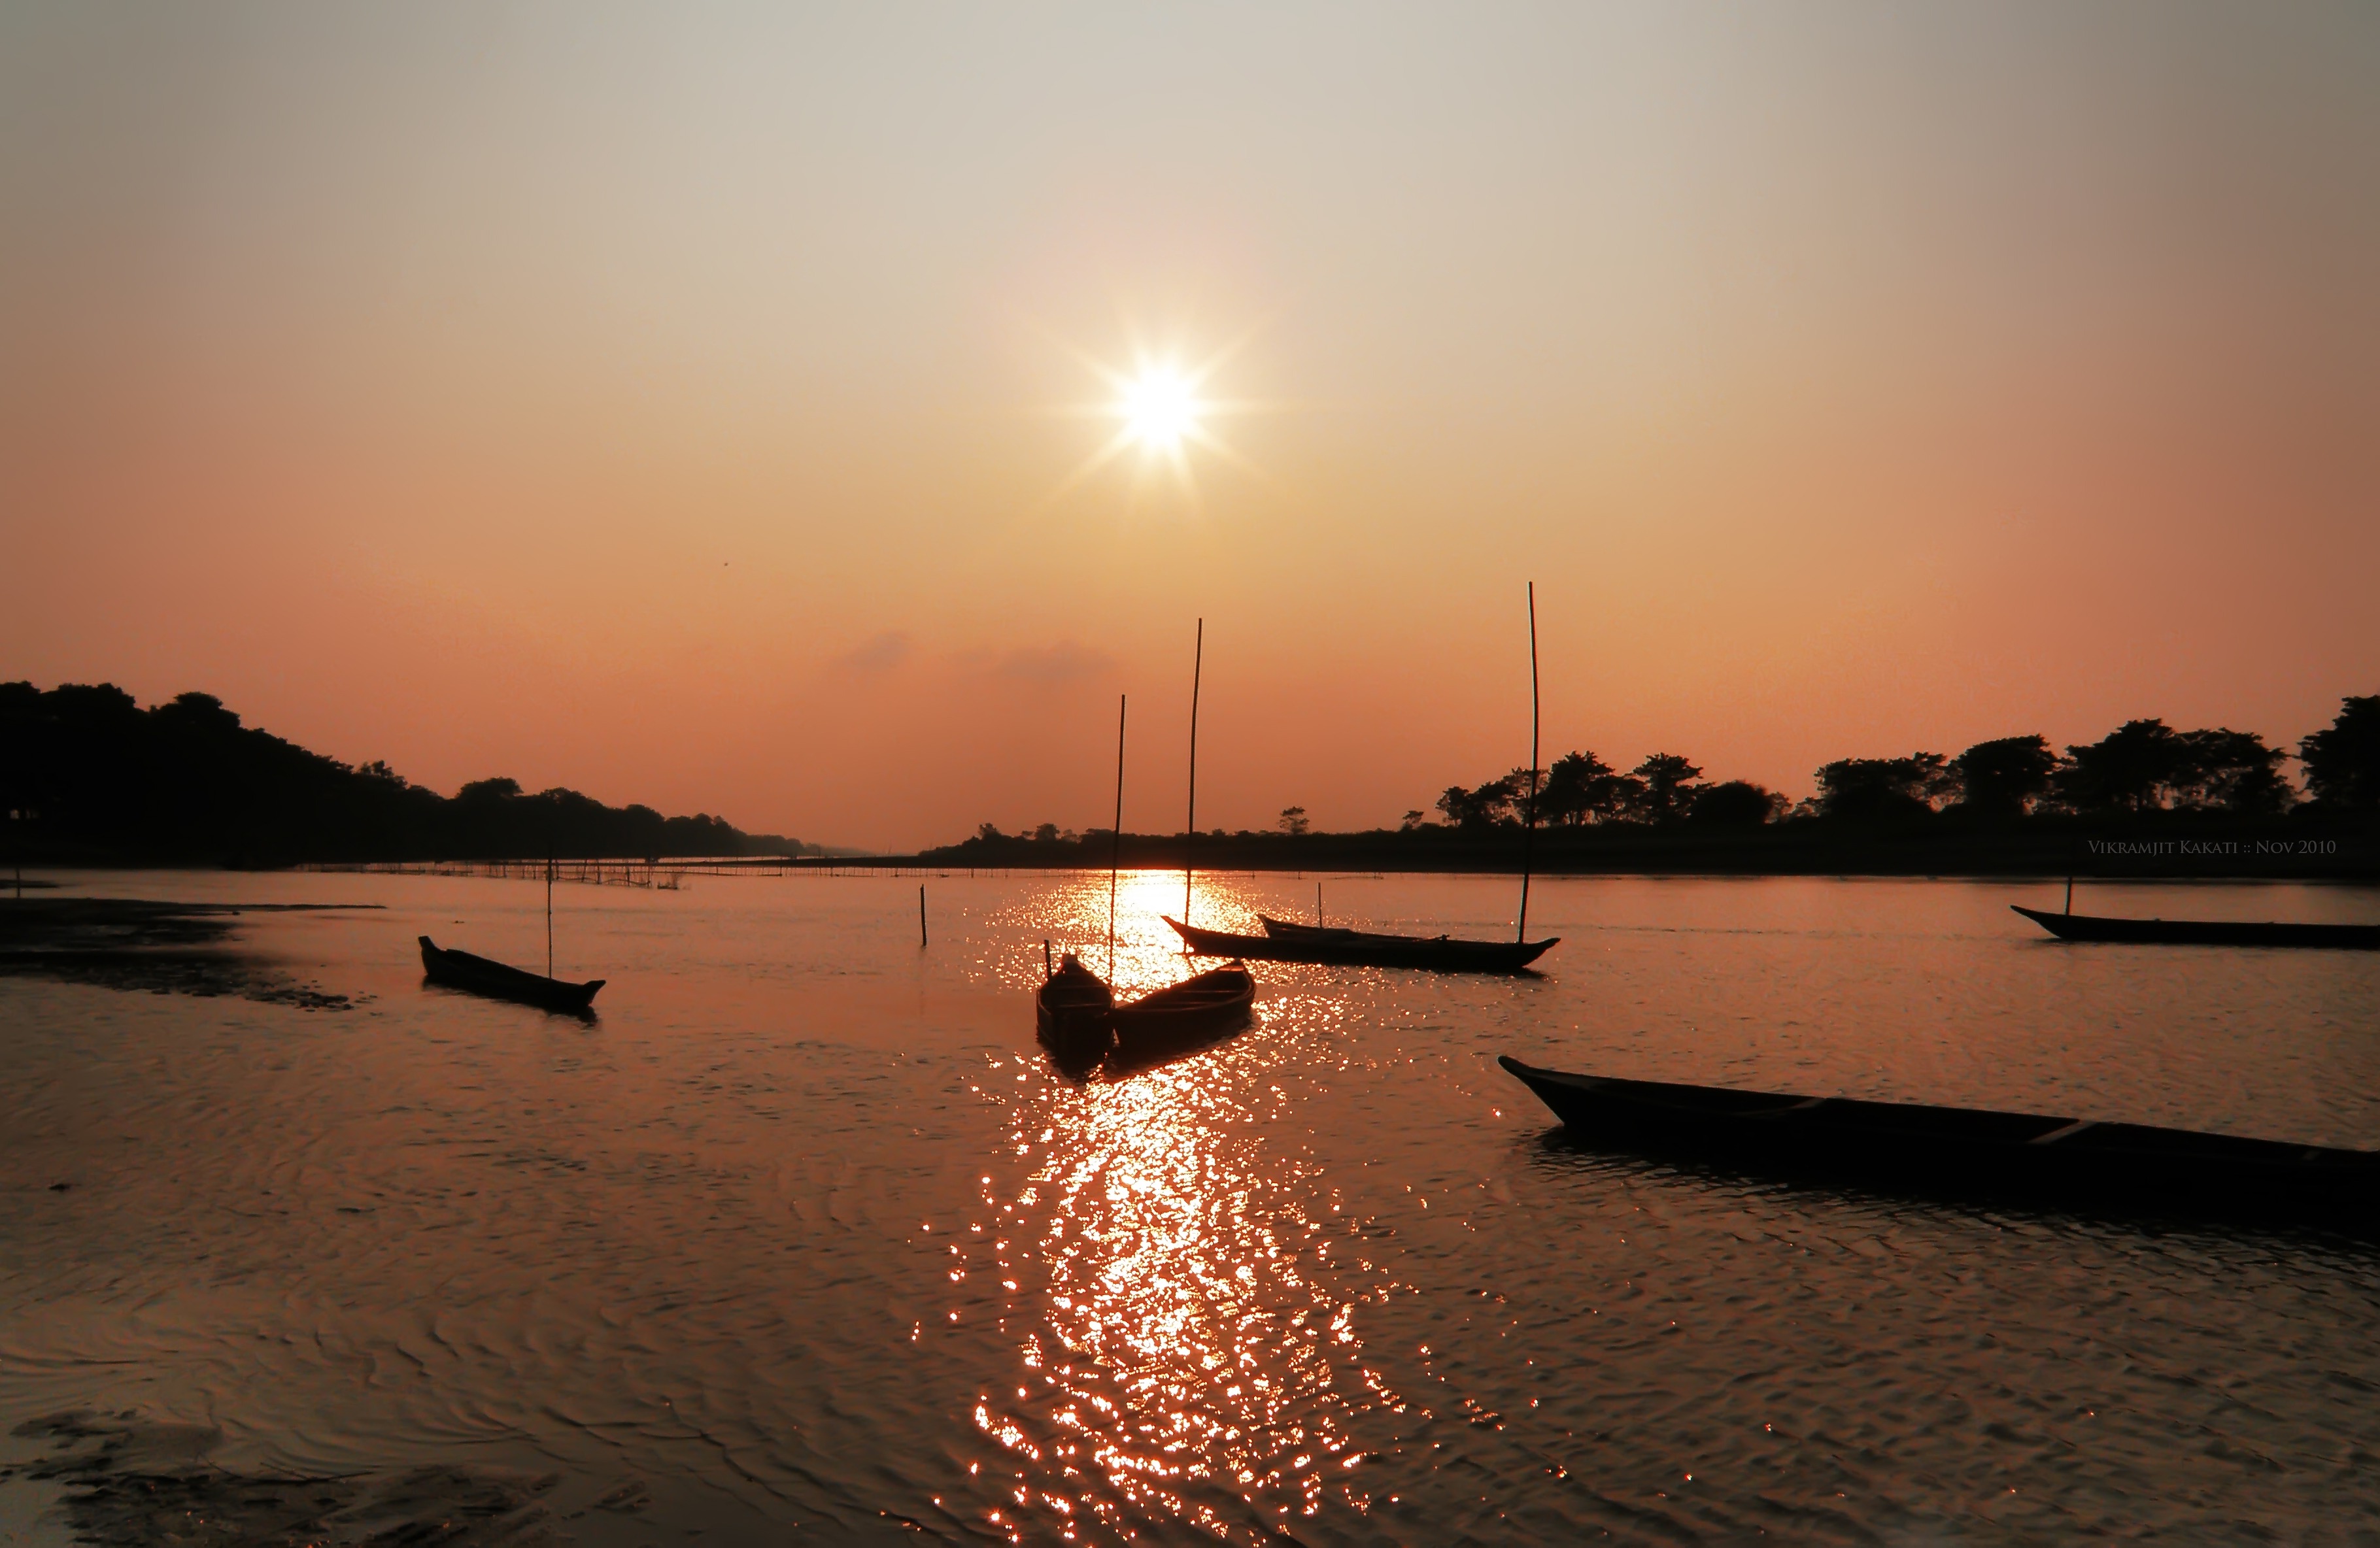
landscape, sea, horizon, sun, sunrise, sunset, sunlight, morning, dawn, river, dusk, evening, reflection, vehicle, natural, bay, landscapes, india, afterglow, assam